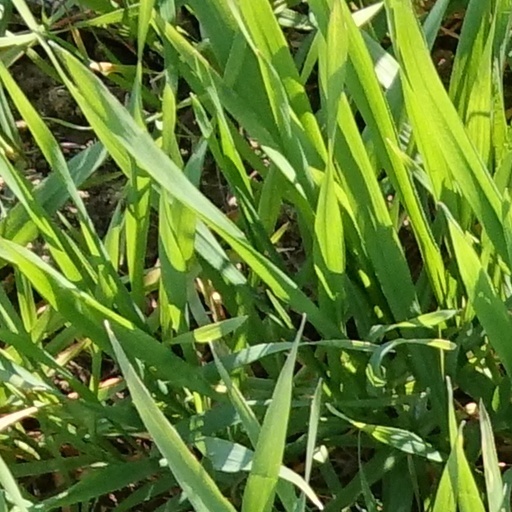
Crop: wheat